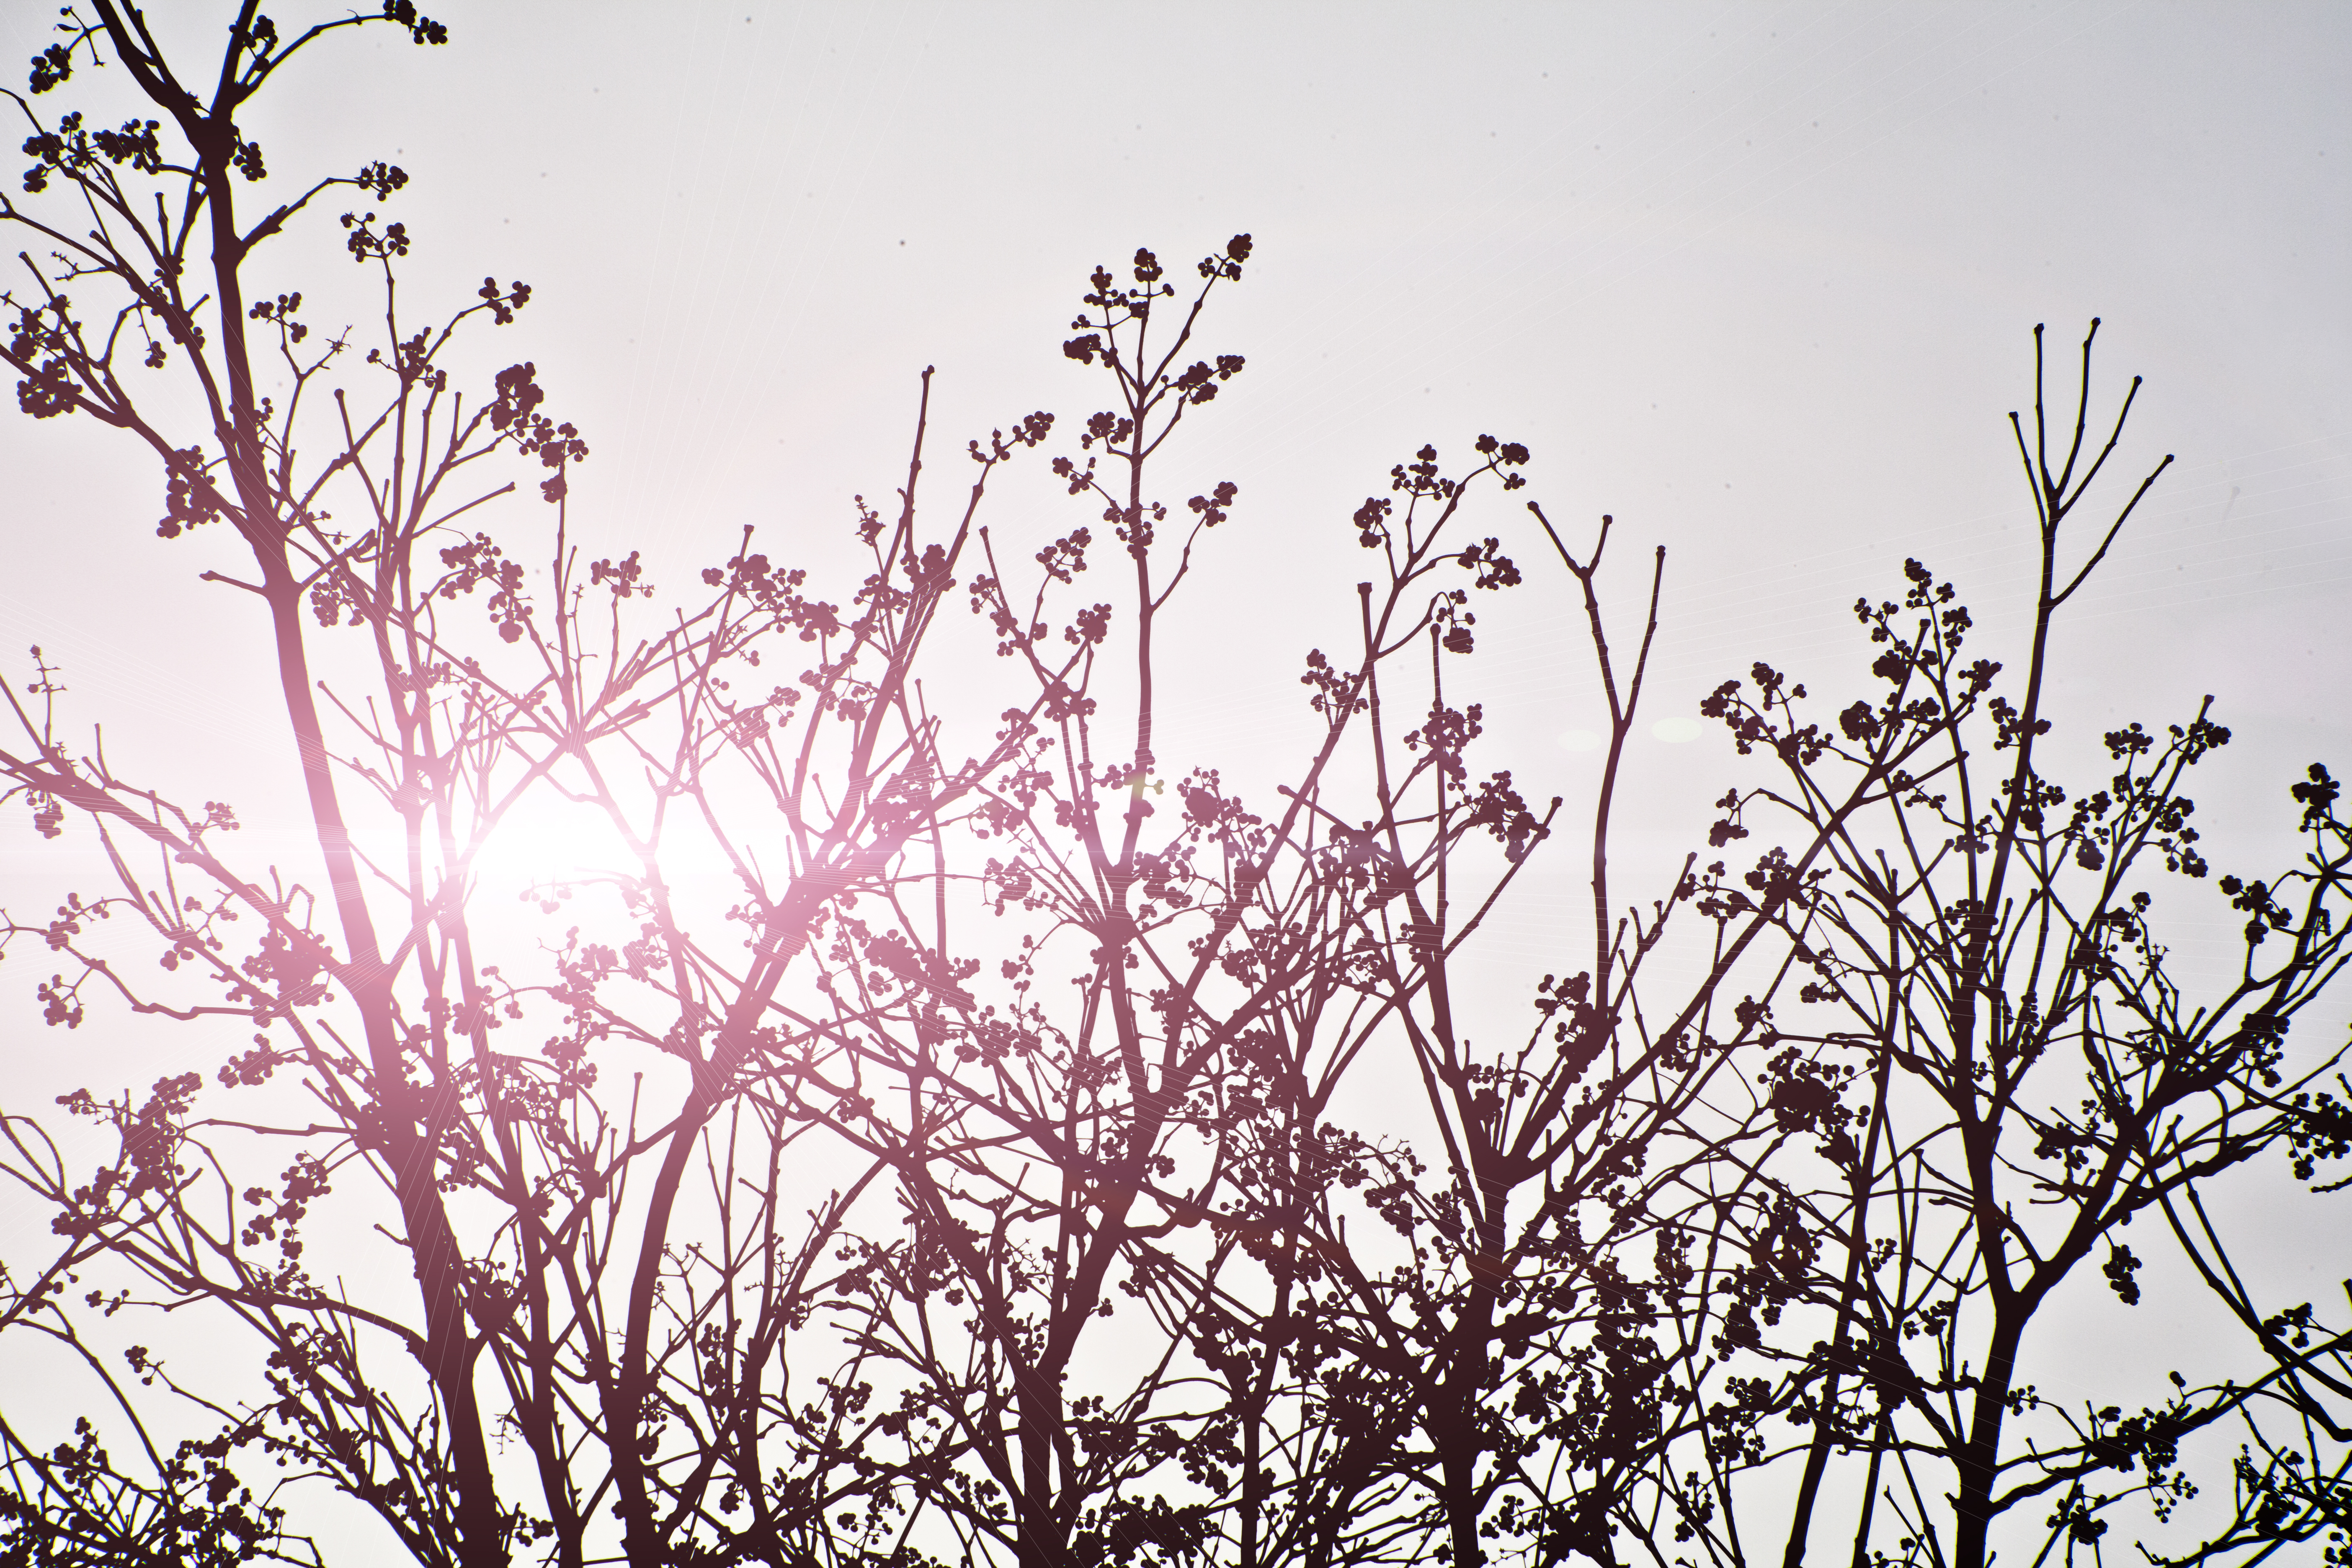
tree, grass, branch, blossom, plant, sky, morning, leaf, flower, summer, bush, line, spring, flora, twig, sunny, shrub, branches, grass family, plant stem